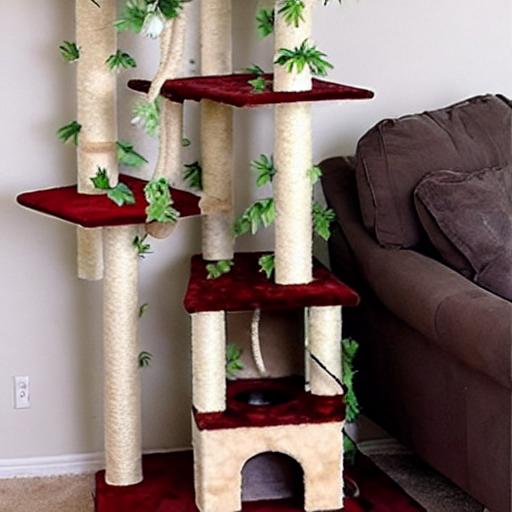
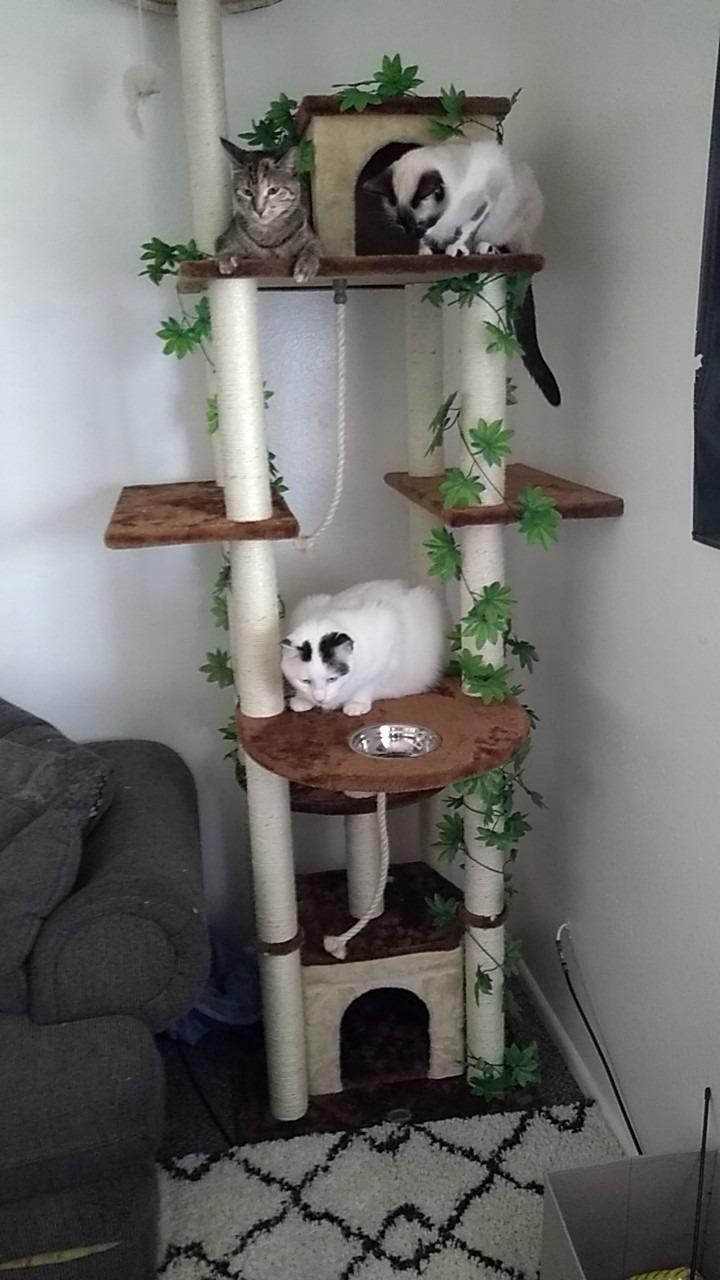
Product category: items_cat tree
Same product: no